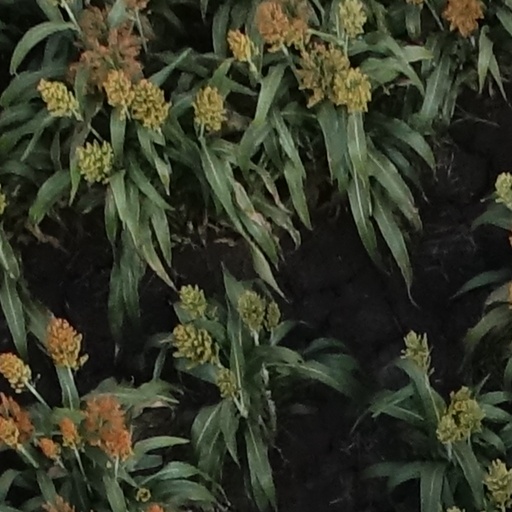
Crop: sorghum